USS Charlotte (SSN-766)

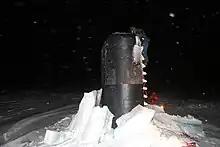
"Charlotte" at the north pole

On 29 November 2005, "Charlotte" arrived in Norfolk, Virginia, having taken the northern route from Pearl Harbor, under the Arctic ice cap. Along the way, she surfaced at the North Pole through 61 inches of ice, a record for a .